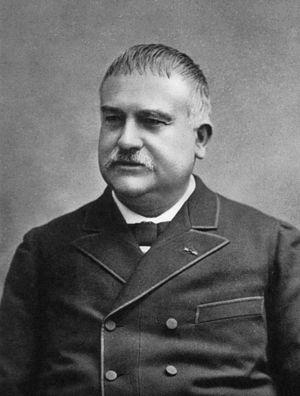
Victor Hanot est un médecin français, connu pour ses travaux dans le domaine de l'hépatologie.